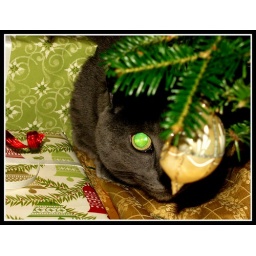
so, kitty under the tree pictures may be a little sappy but I just had to do it